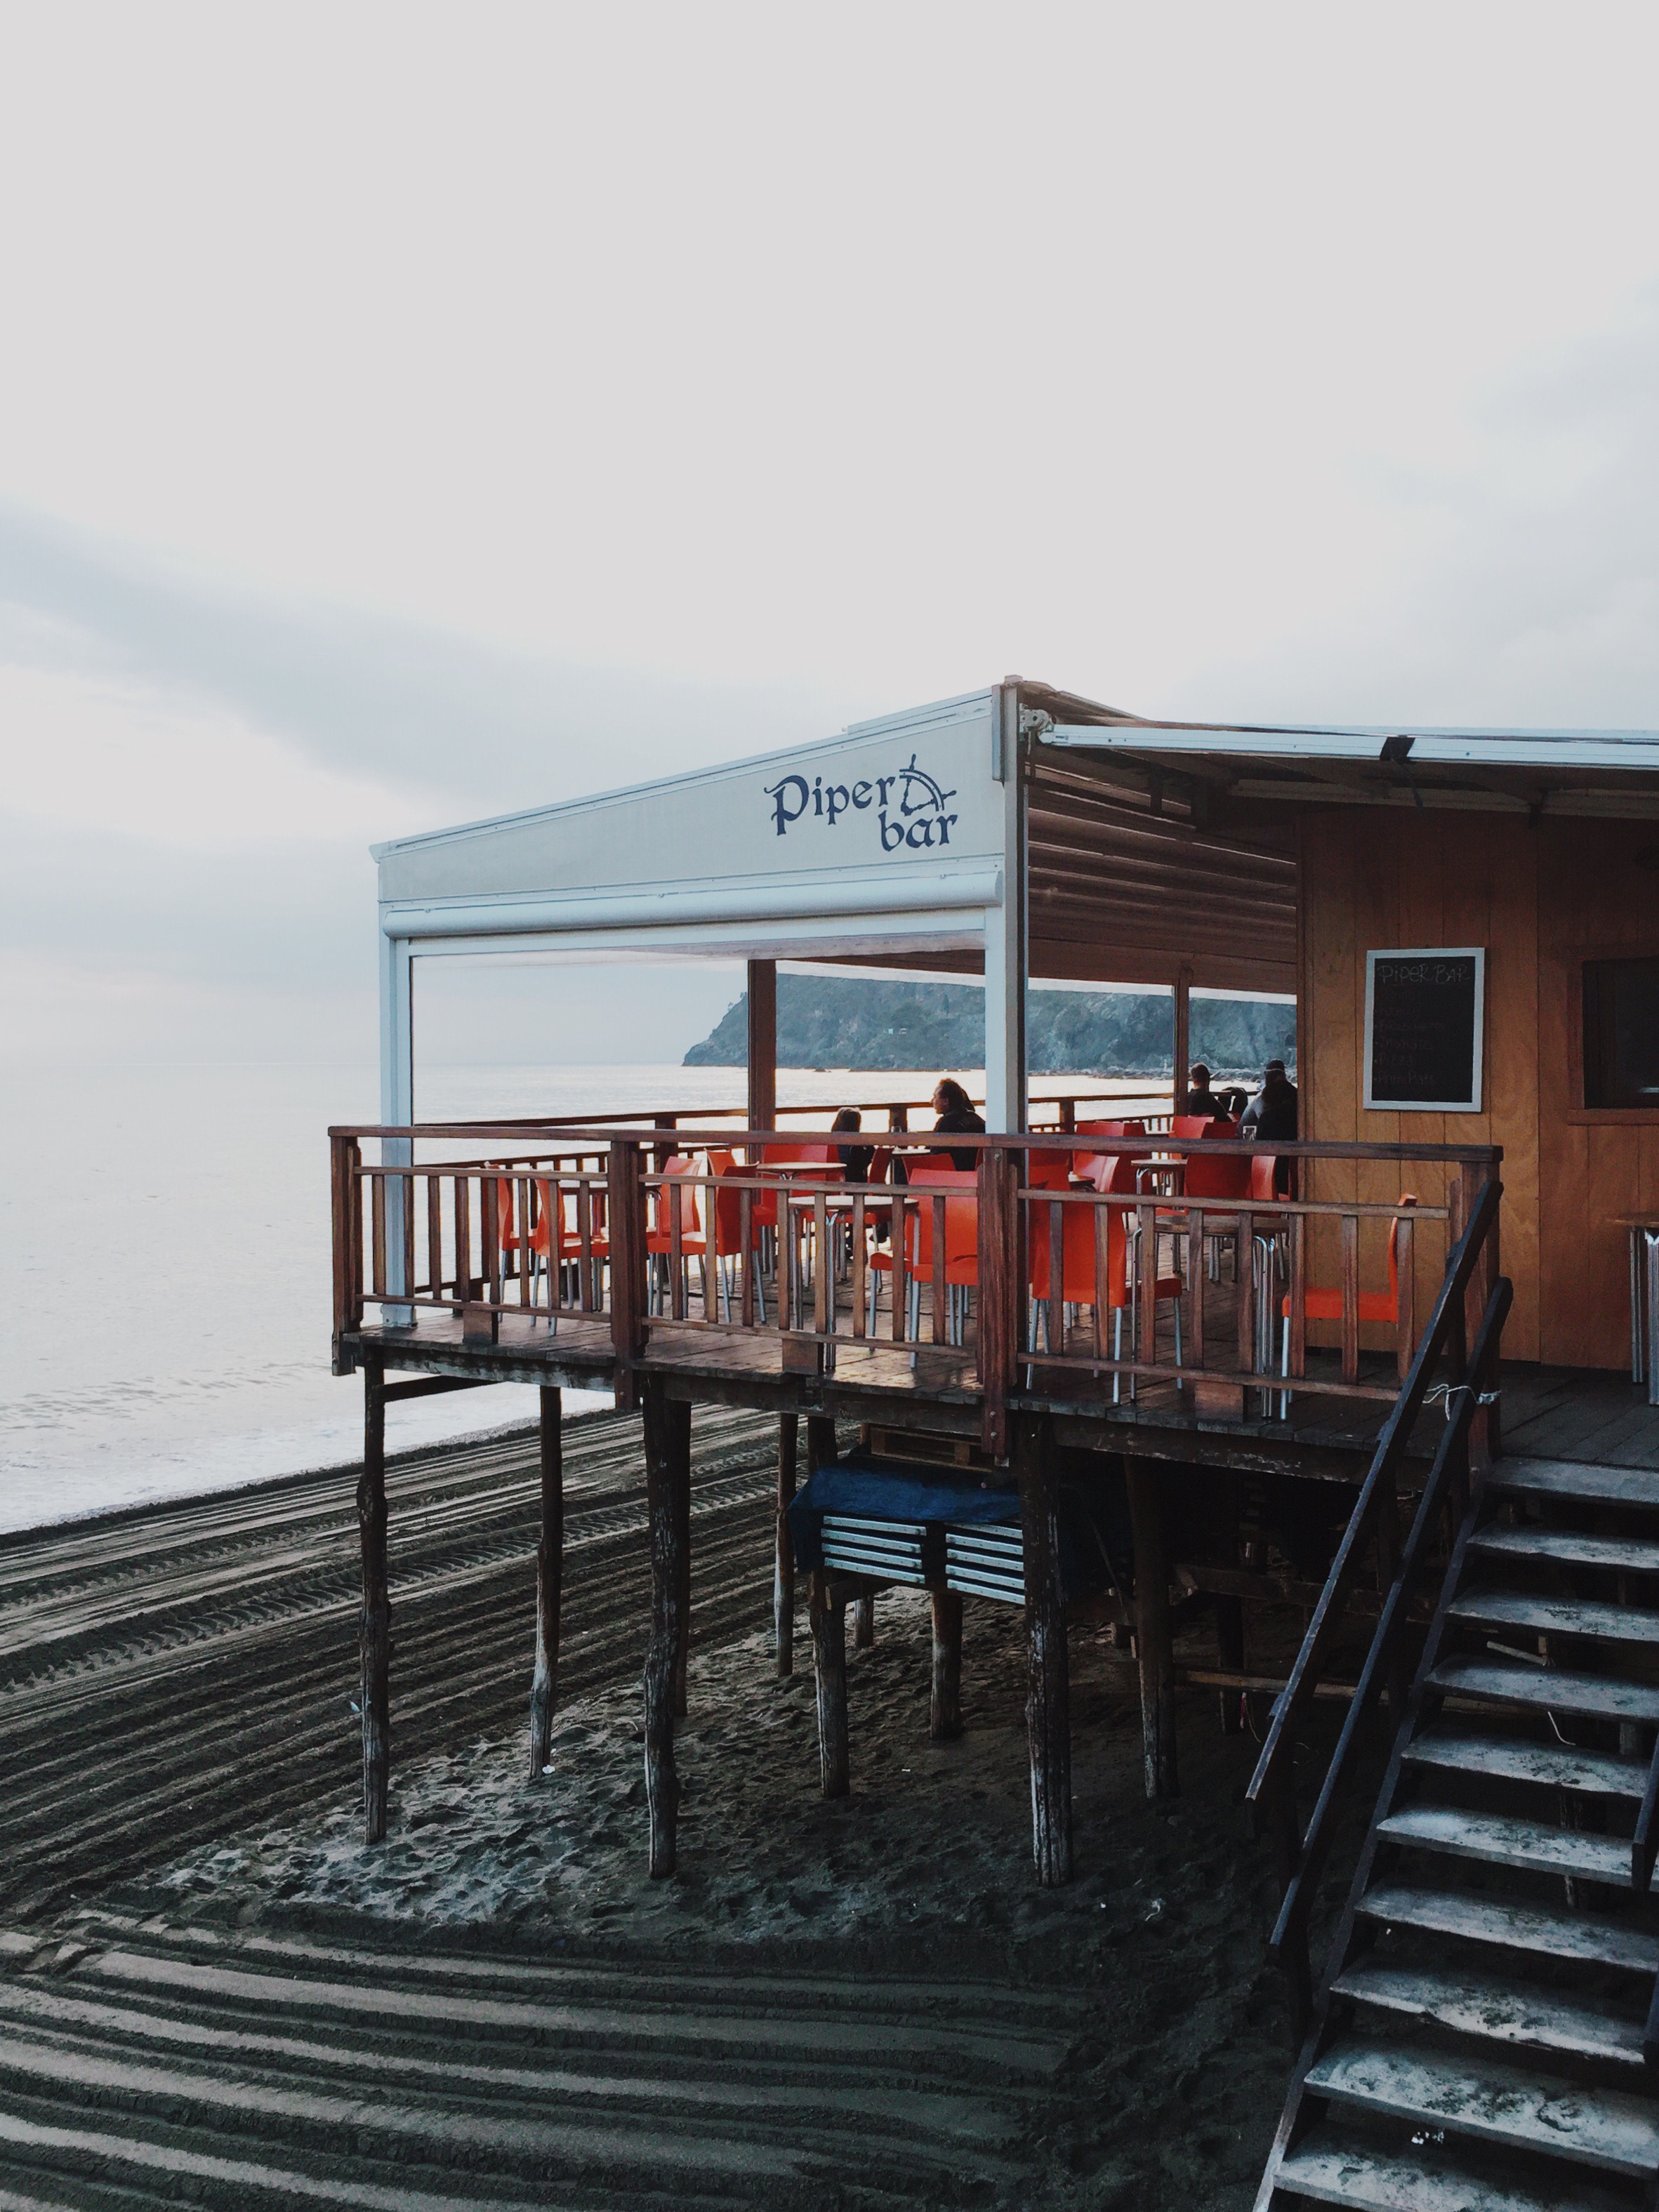
dock, boardwalk, wood, pier, walkway, vehicle